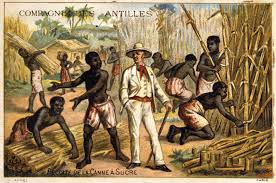
Waaw dafa mel ni que jamonoy tubaab ba la woon mu am ay nit ñu ñuul yoo xamante ne nii dañuy liggéey ñu nekk di defar ay sàkket ak yooyu mu am kenn ku weex ku taxaw seen kanam mel ni ku leen di diriger.